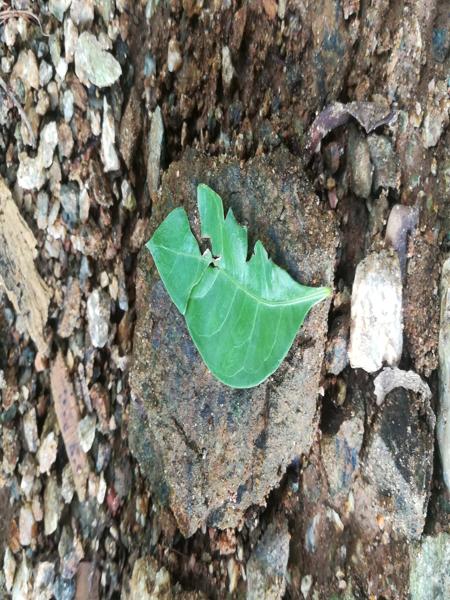
Plant: Henna